Hong Kong–Singapore relations

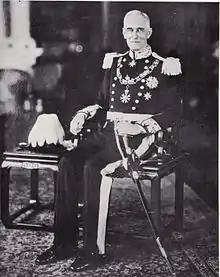
Cecil Clementi was the Governor of Hong Kong between 1925 and 1930 and the Governor of the Straits Settlements between 1930 and 1934

When Hong Kong and Singapore were both under British rule, some officials would serve as Governor of Hong Kong before becoming Governor of the Straits Settlements (or later, of Singapore) or "vice versa".